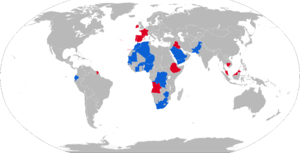
Le Hotchkiss-Brandt Mle CM60A1 est un mortier de 60 mm. Contrairement aux mortiers d'infanterie, il n'a pas été conçu pour être monté sur un bipied et une plaque de base, mais plutôt dans les tourelles de blindés. Le CM60A1 pouvait tirer à un très faible angle d'élévation et ainsi jouer également un rôle d'appui feu en tir direct. Son système de recul hydraulique lui permettait d'être monté dans des automitrailleuses telles que la Panhard AML-60 ou des blindés de transport de personnel comme le Panhard M3.